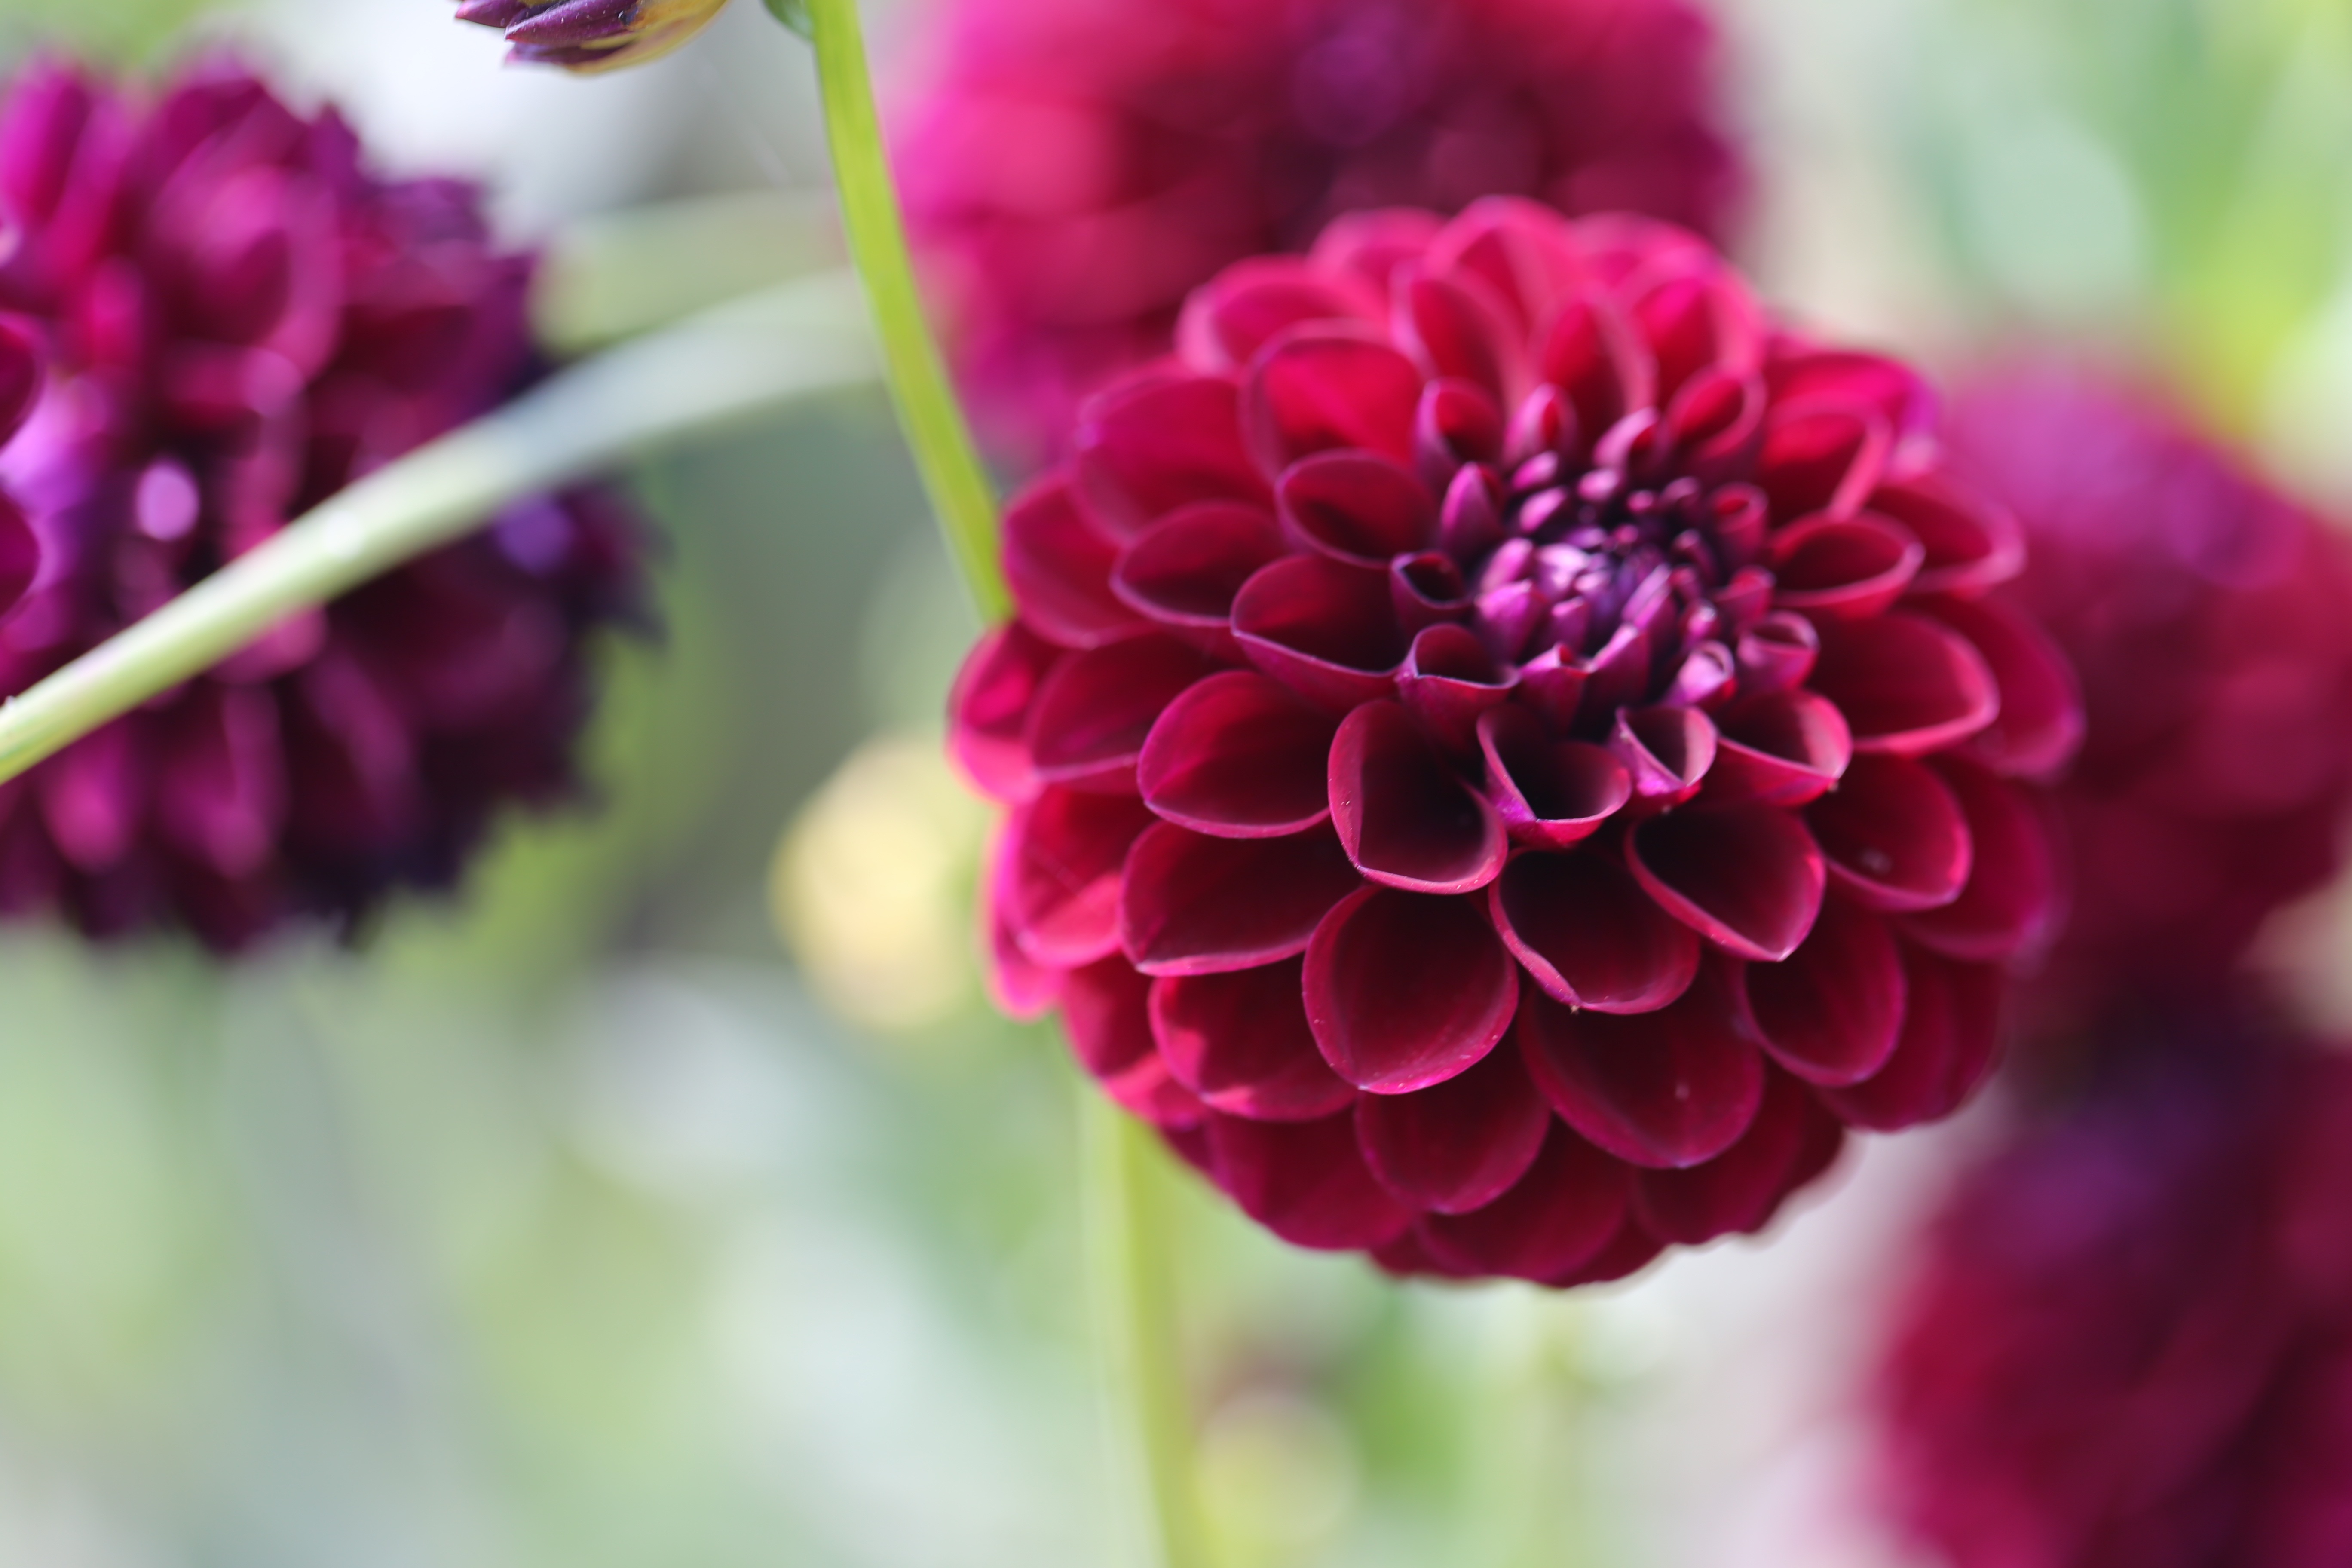
nature, blossom, open, plant, meadow, flower, purple, petal, bloom, summer, celebration, cup, bouquet, green, red, botany, garden, pink, flora, close up, dahlia, joy, floristry, nursery, calyx, macro photography, flowering plant, daisy family, annual plant, vielett, plant stem, land plant